N1 highway (Philippines)

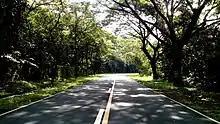
N1 through the Bicol Natural Park

Past Tabang Interchange, N1 begins to follow Manila North Road once again, this time as MacArthur Highway, which serves as a major toll-free highway over southern Bulacan. It soon crosses the Philippine National Railways right of way and enters Balagtas, where it directly passes through its "poblacion". It soon crosses the Bigaa River, where it passes through residential and industrial areas, and curves upon entering Bocaue, where it bypasses the town center. A flyover restricted for use by light vehicles crosses Fortunato Halili Avenue to Santa Maria with service roads serving as frontage and heavy vehicle routes. The highway then curves and traverses through the residential barangays of Bocaue and soon enters Marilao and Meycauayan.